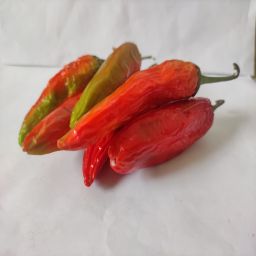
Crop: New Mexico Green Chile
Quality: Dried